Rupert von Miller

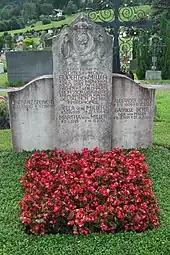
Grave of Rupert von Miller in Bad Wiessee

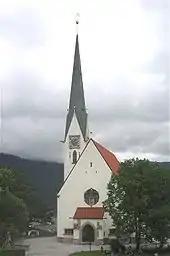
Church of the Assumption ("Maria Himmelfahrt") in Bad Wiessee

Rupert von Miller (19 February 1879 – 30 December 1951)) was a German architect and sculptor, born in Munich as the son of bronze caster, goldsmith and sculptor Fritz von Miller, and grandson of bronze caster Ferdinand von Miller. He studied in Munich and Berlin.